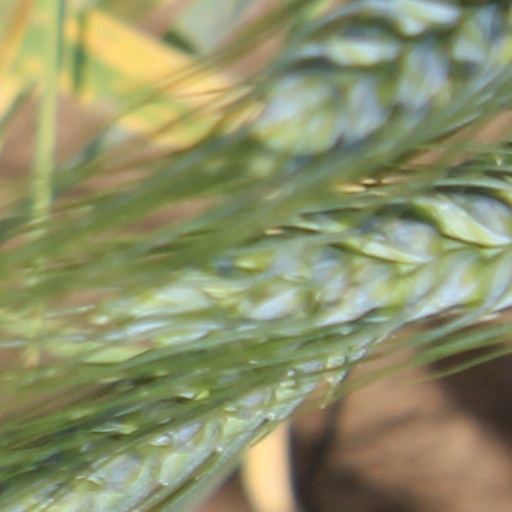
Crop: wheat